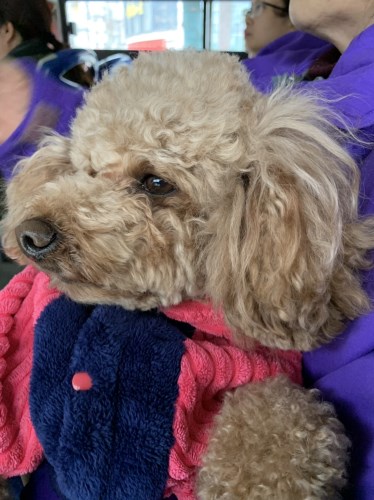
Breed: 2925-n000114-toy_poodle